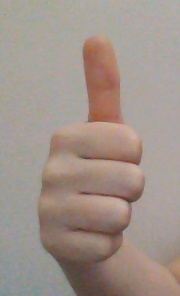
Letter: aleff